Roger Morigi

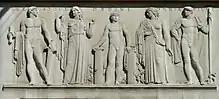
"Lege Atque Ordine Omnia Fiunt" architrave (1935), C. Paul Jennewein, sculptor, Robert F. Kennedy Department of Justice Building.

Sculptor C. Paul Jennewein modeled "The Four Elements", a set of Art Deco female nudes, for the fifth-floor lobby of what is now the Robert F. Kennedy Department of Justice Building. Morigi carved the allegorical figures in limestone, assisted by Bruno Mankowski and William Kapp. They all collaborated (with Otto Thieleman) on carving in limestone Jennewein's "Lege Atque Ordine Omnia Fiunt" architrave over the building's Constitution Avenue entrance.